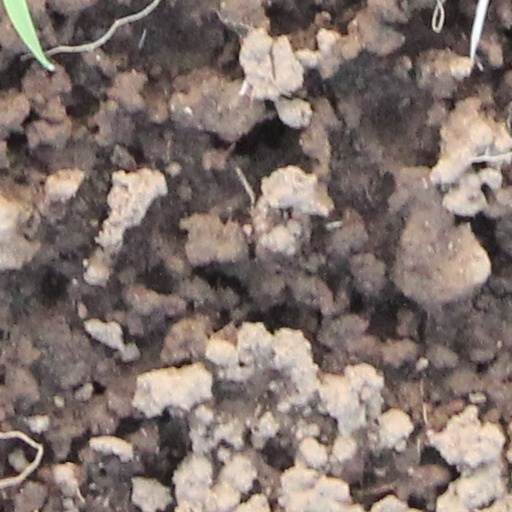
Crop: wheat